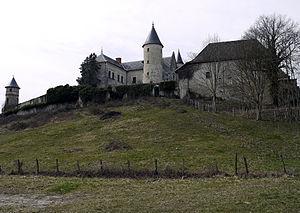
Château d'Andert, (Inscrit, 1990) This building is inscrit au titre des Monuments Historiques. It is indexed in the Base Mérimée, a database of architectural heritage maintained by the French Ministry of Culture,
La liste des châteaux de l'Ain recense de manière non exhaustive les châteaux, maisons fortes, mottes castales, situés dans le département français de l'Ain. Il est fait état des inscriptions et classements au titre des monuments historiques.
Andert-et-Condon est une commune française, située dans le département de l'Ain en région Auvergne-Rhône-Alpes.
Le château d'Andert est une ancienne maison forte, du XVᵉ siècle remaniée aux XVIIᵉ et XIXᵉ siècles, centre de la seigneurie d'Andert, qui se dresse sur la commune d'Andert-et-Condon dans le département de l'Ain en région Auvergne-Rhône-Alpes.